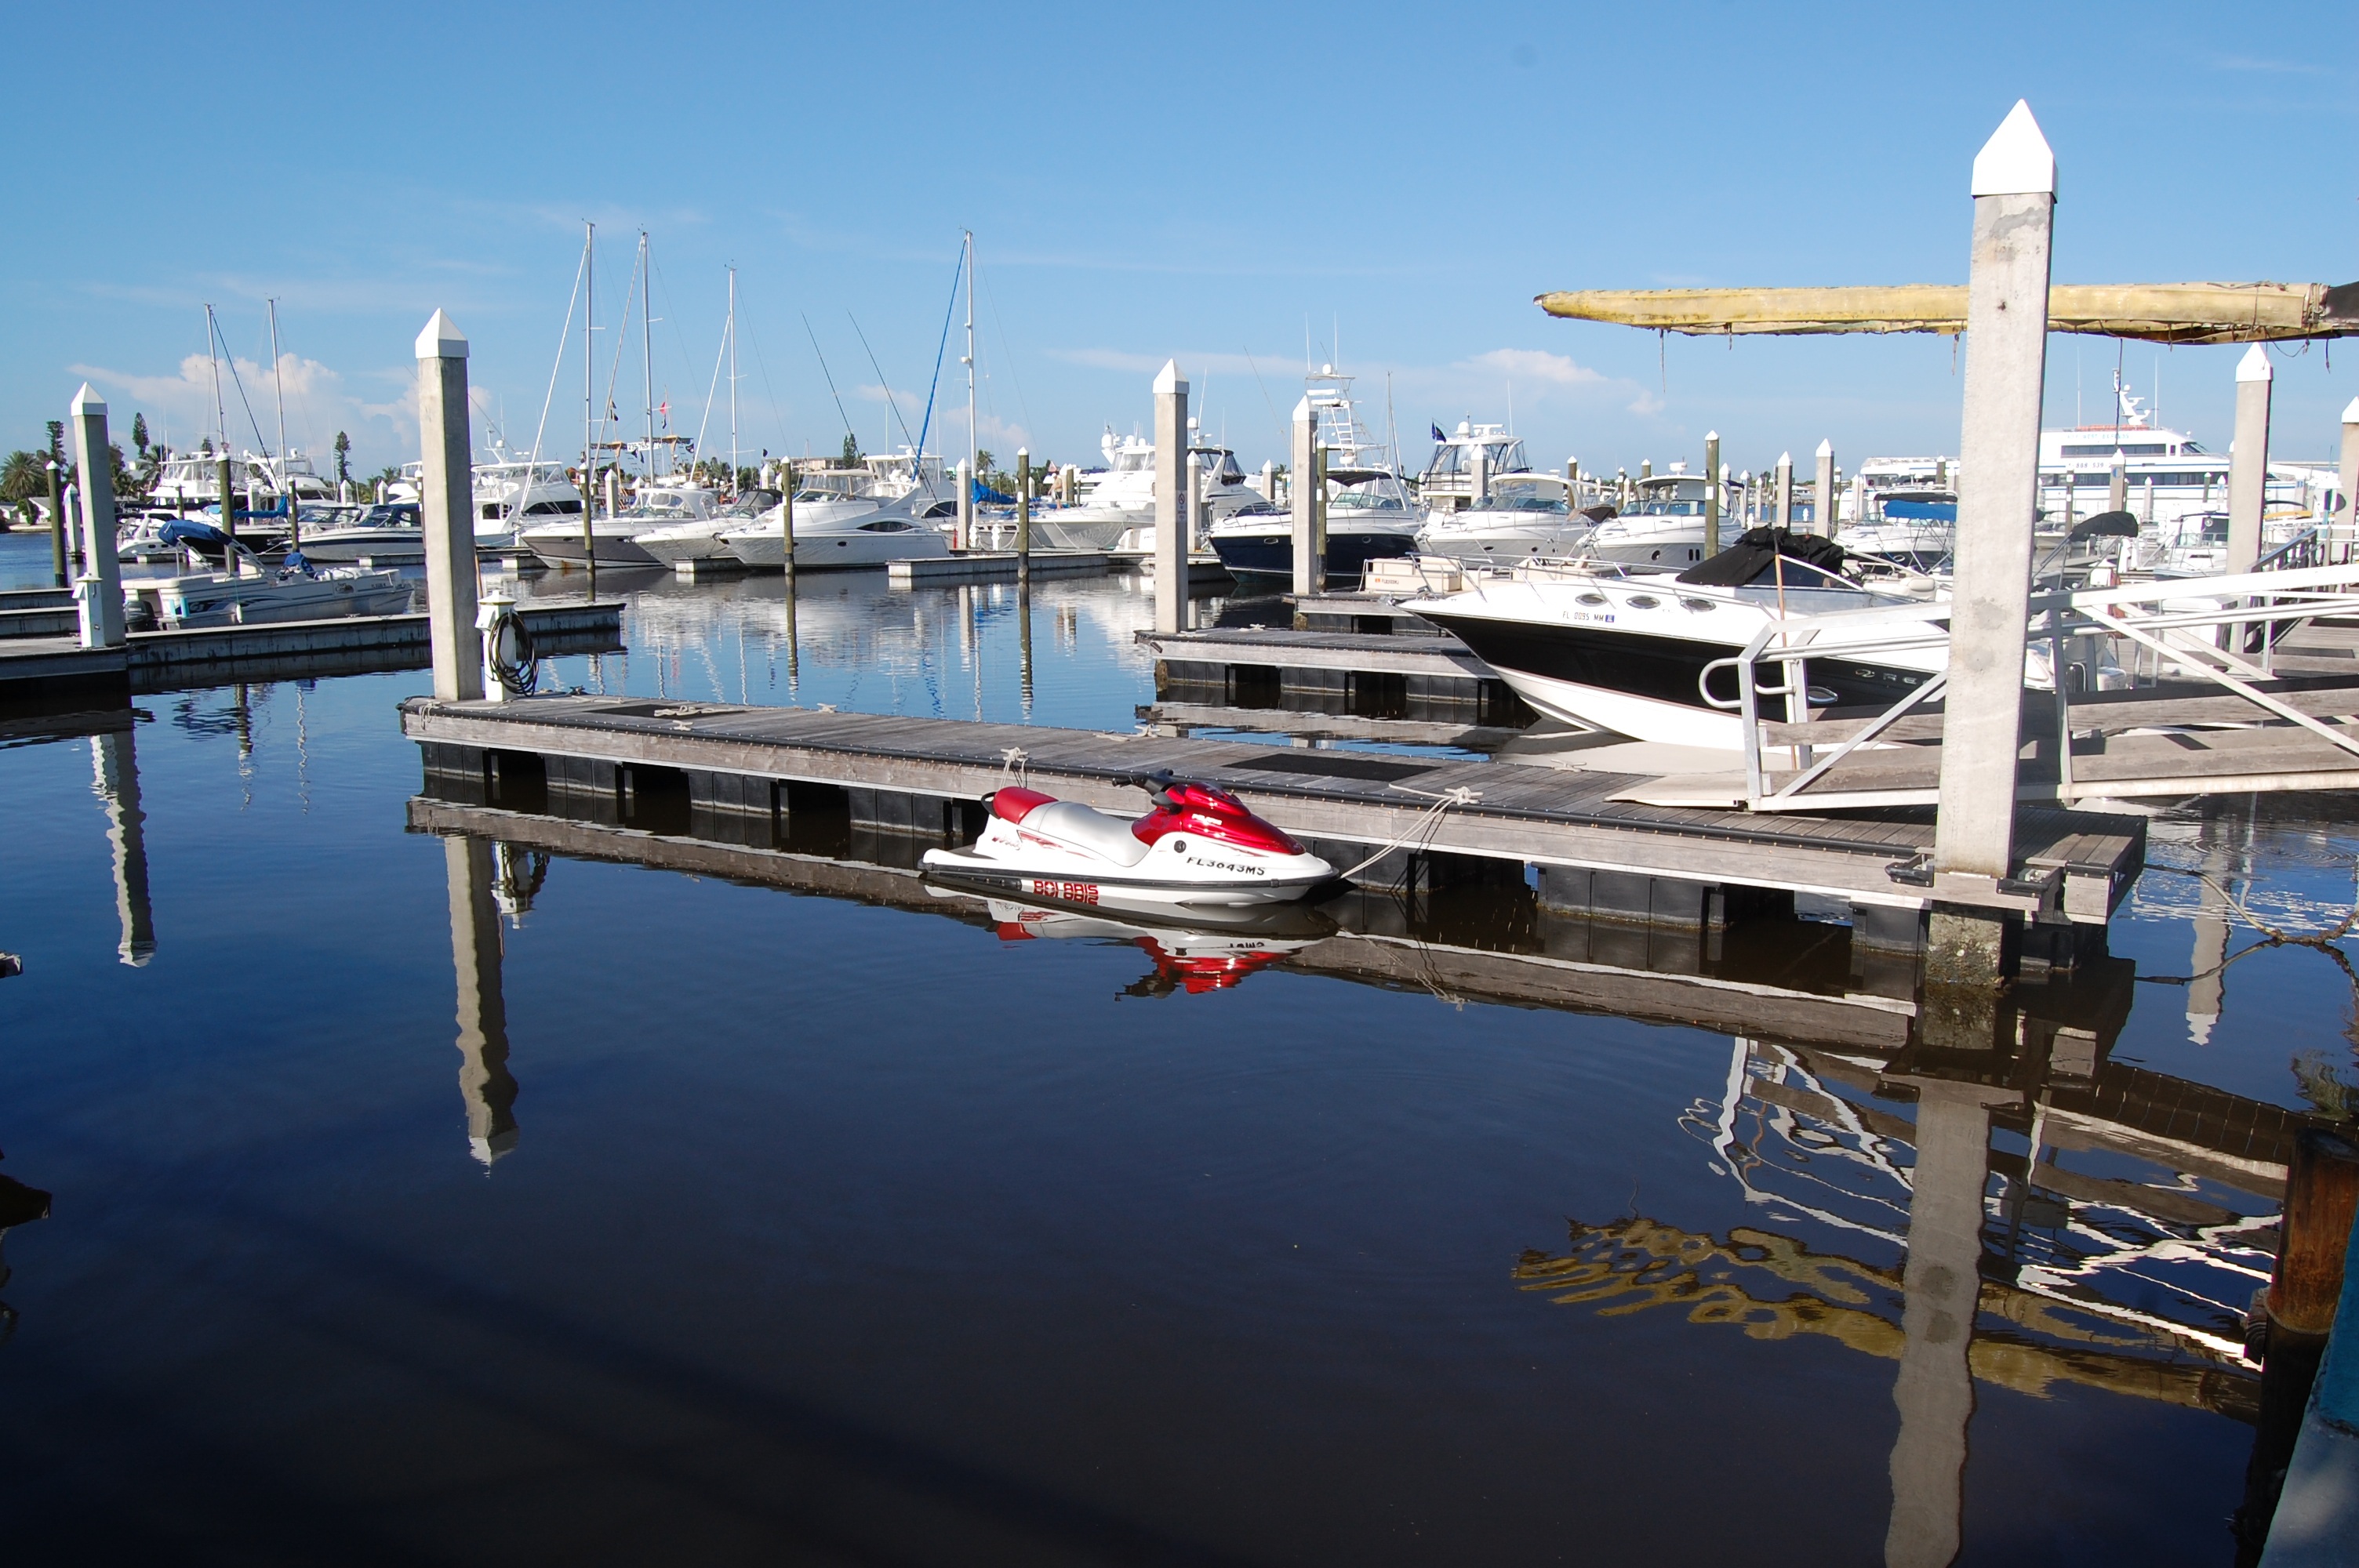
sea, water, dock, boat, ship, summer, travel, reflection, vehicle, yacht, harbor, marina, tourism, leisure, sail boat, fort myers beach